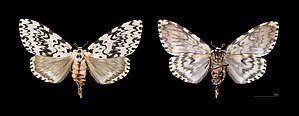
Nonne (sommerfugl) / Billeder
Nonne er en natsværmer af familien Penselspindere i ordenen Lepidoptera.